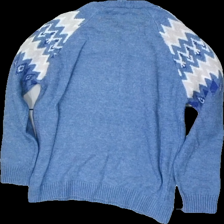
View: back
Type: Sweater
Category: Ladies
Brand: Not in the list
Brand text on label: LC Waikiki
Colors: Blue, White
Material: 80% acrylic, 20% polyester
Pattern: Other
Cut: Regular, C-collar
Size: M
Season: All
Price range: 50-100
Recommended usage: Reuse